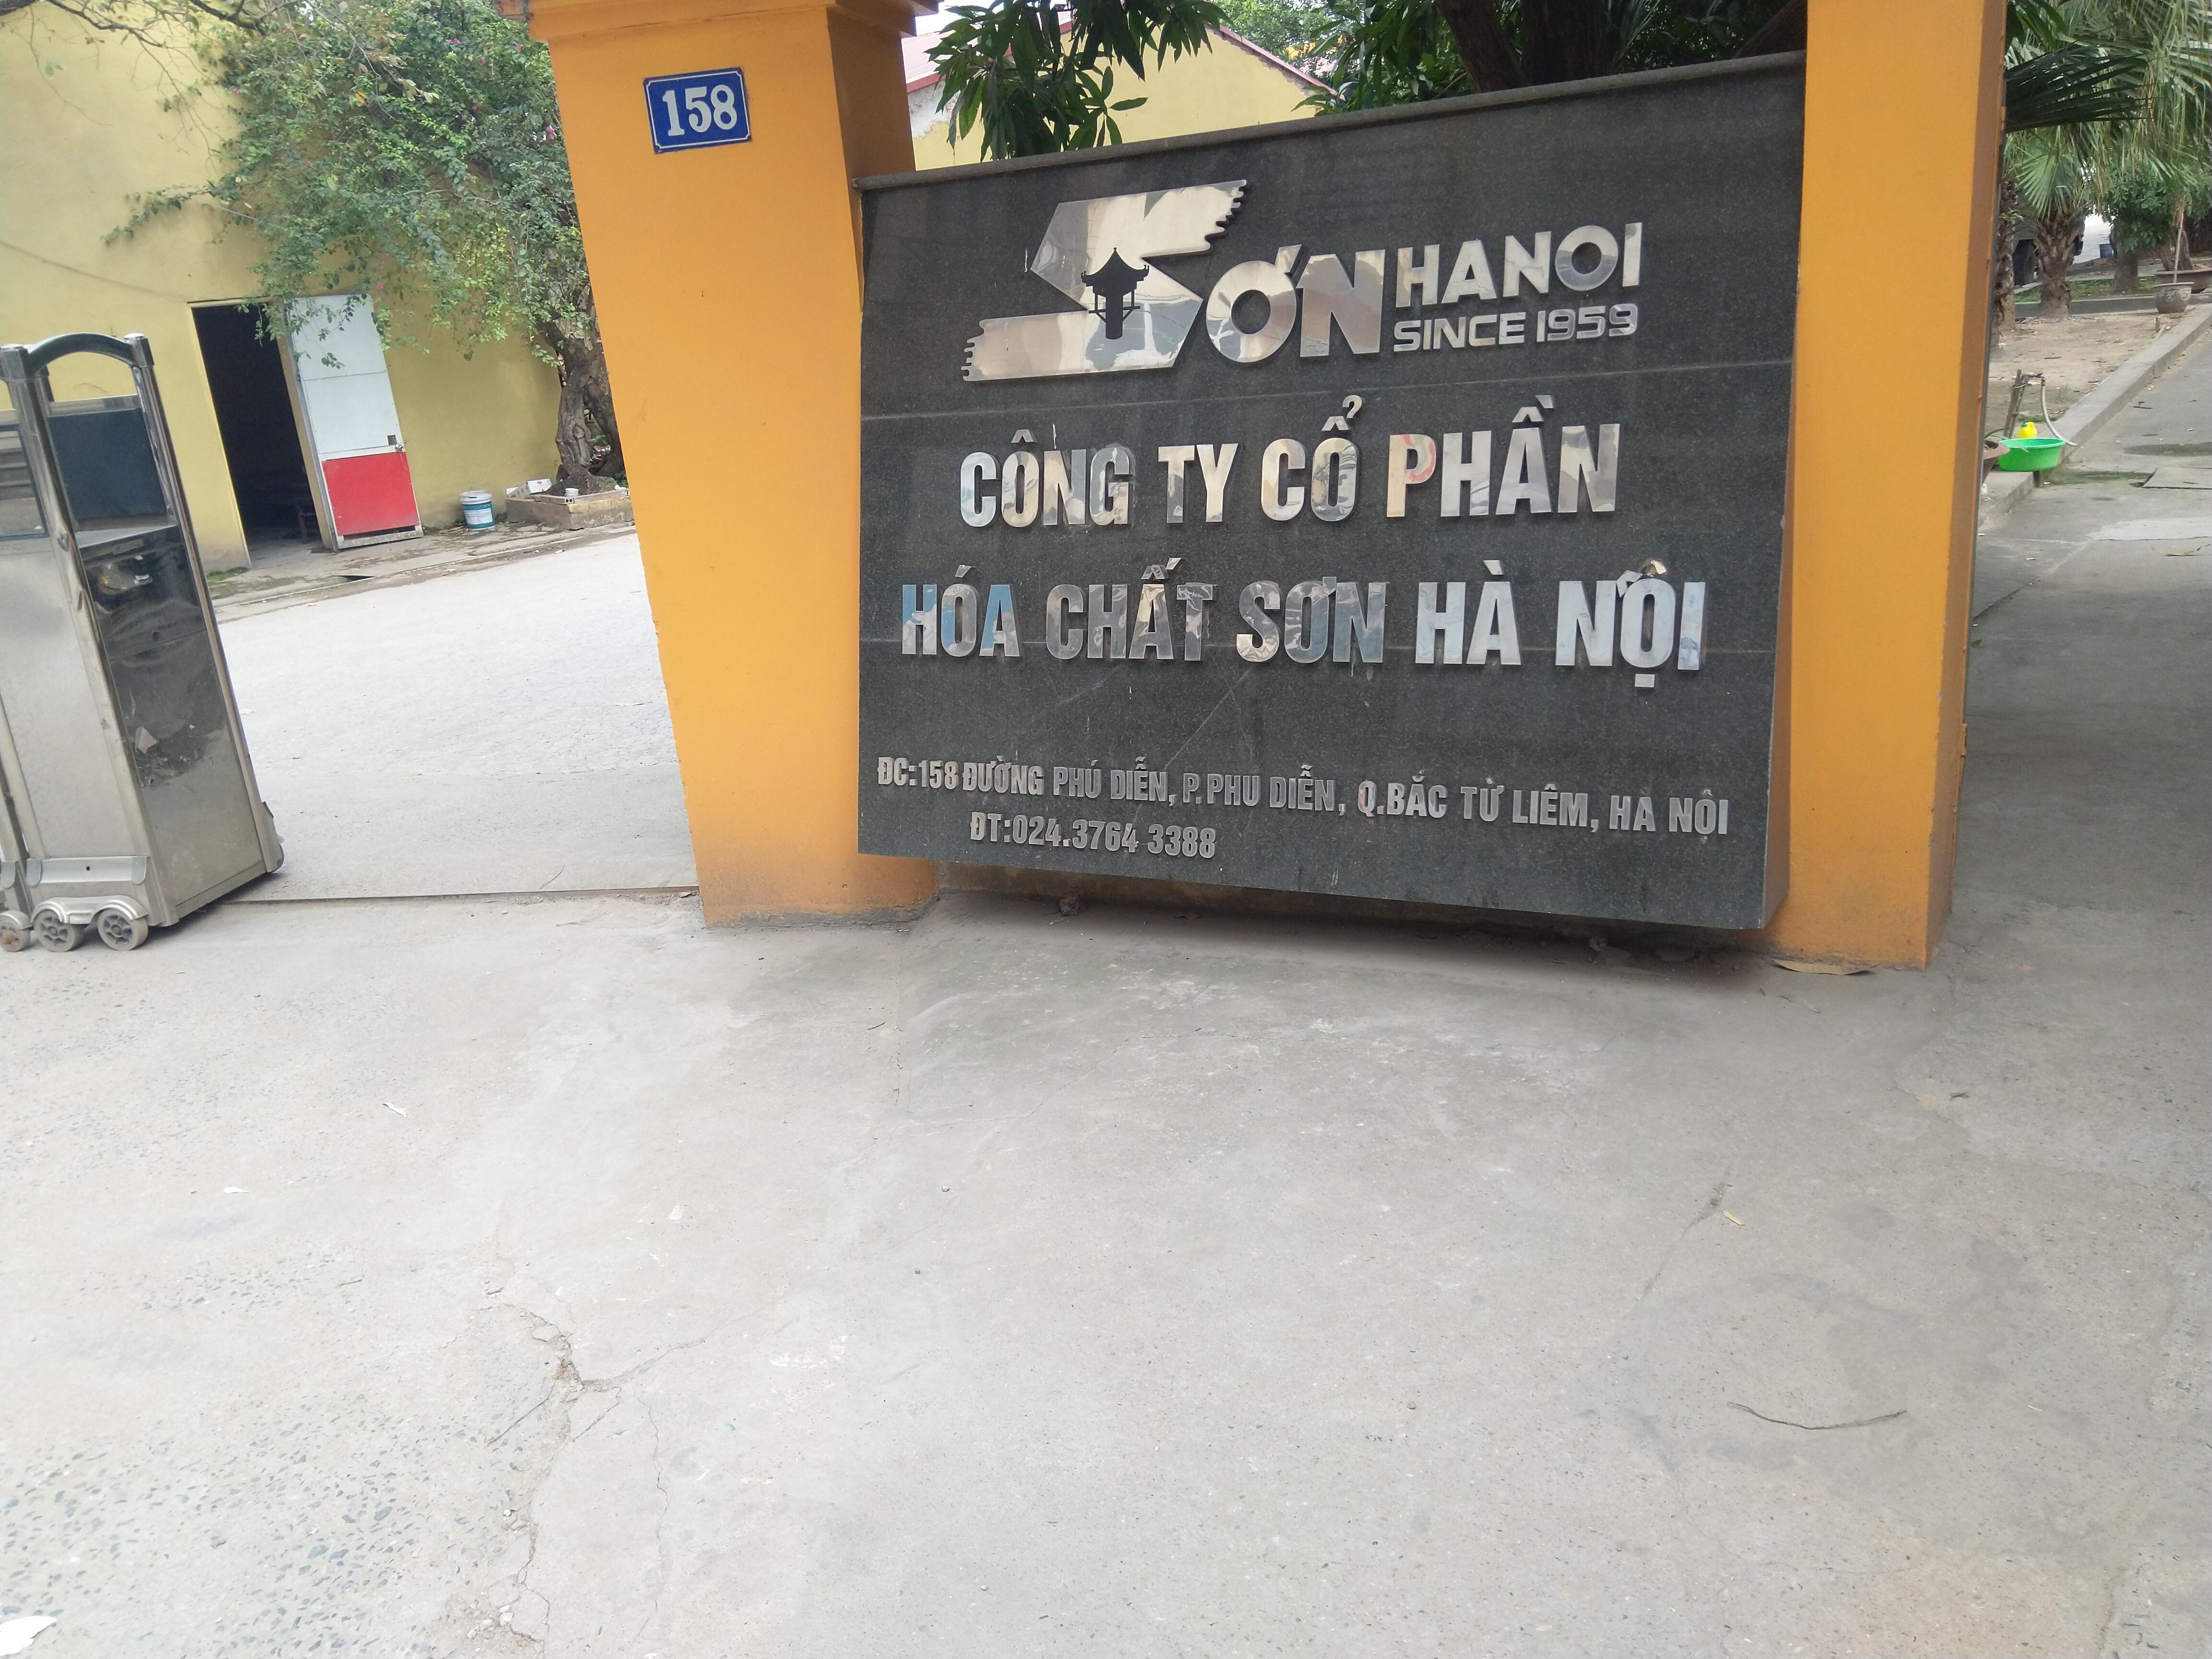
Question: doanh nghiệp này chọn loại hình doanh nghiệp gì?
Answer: doanh nghiệp này chọn loại hình doanh nghiệp công ty cổ phần